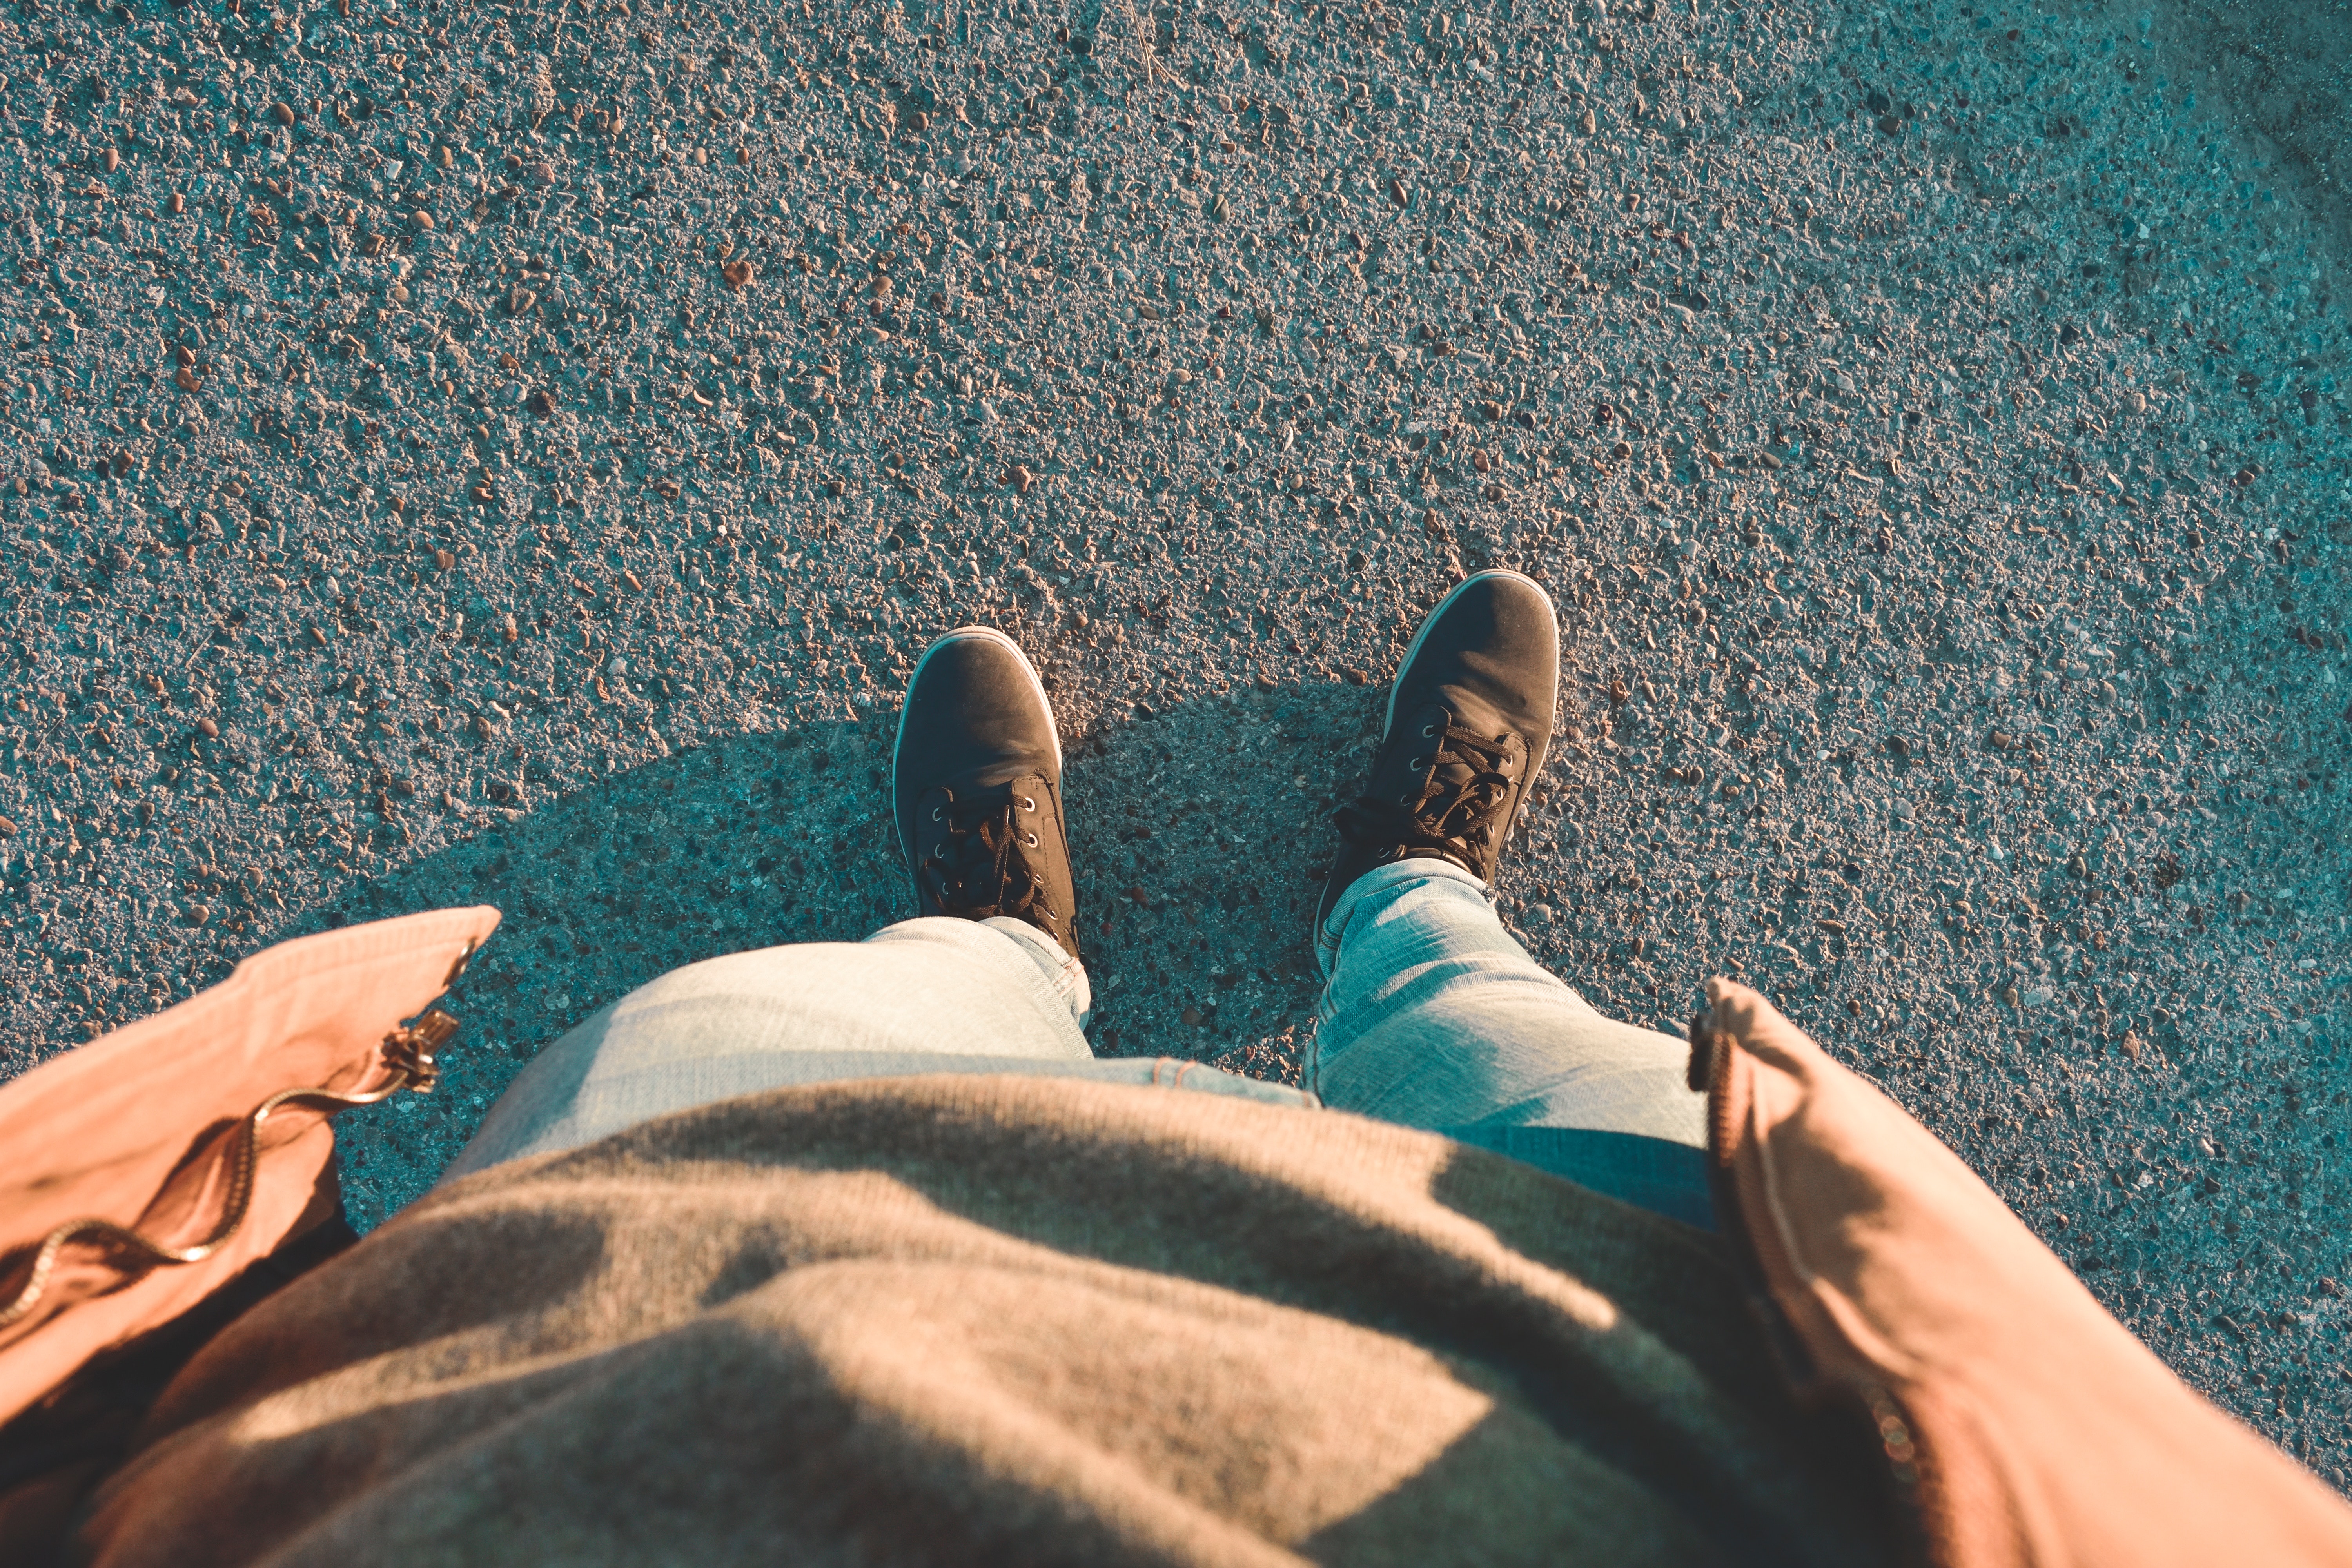
blue, leg, foot, green, sand, turquoise, hand, shadow, human leg, vacation, summer, finger, human body, toe, sun tanning, leisure, photography, gesture, beach